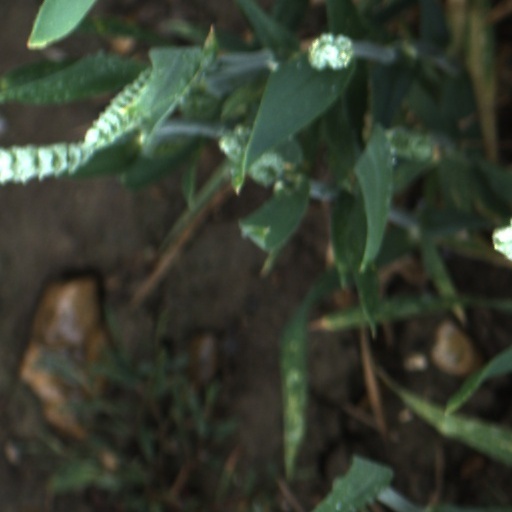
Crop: wheat